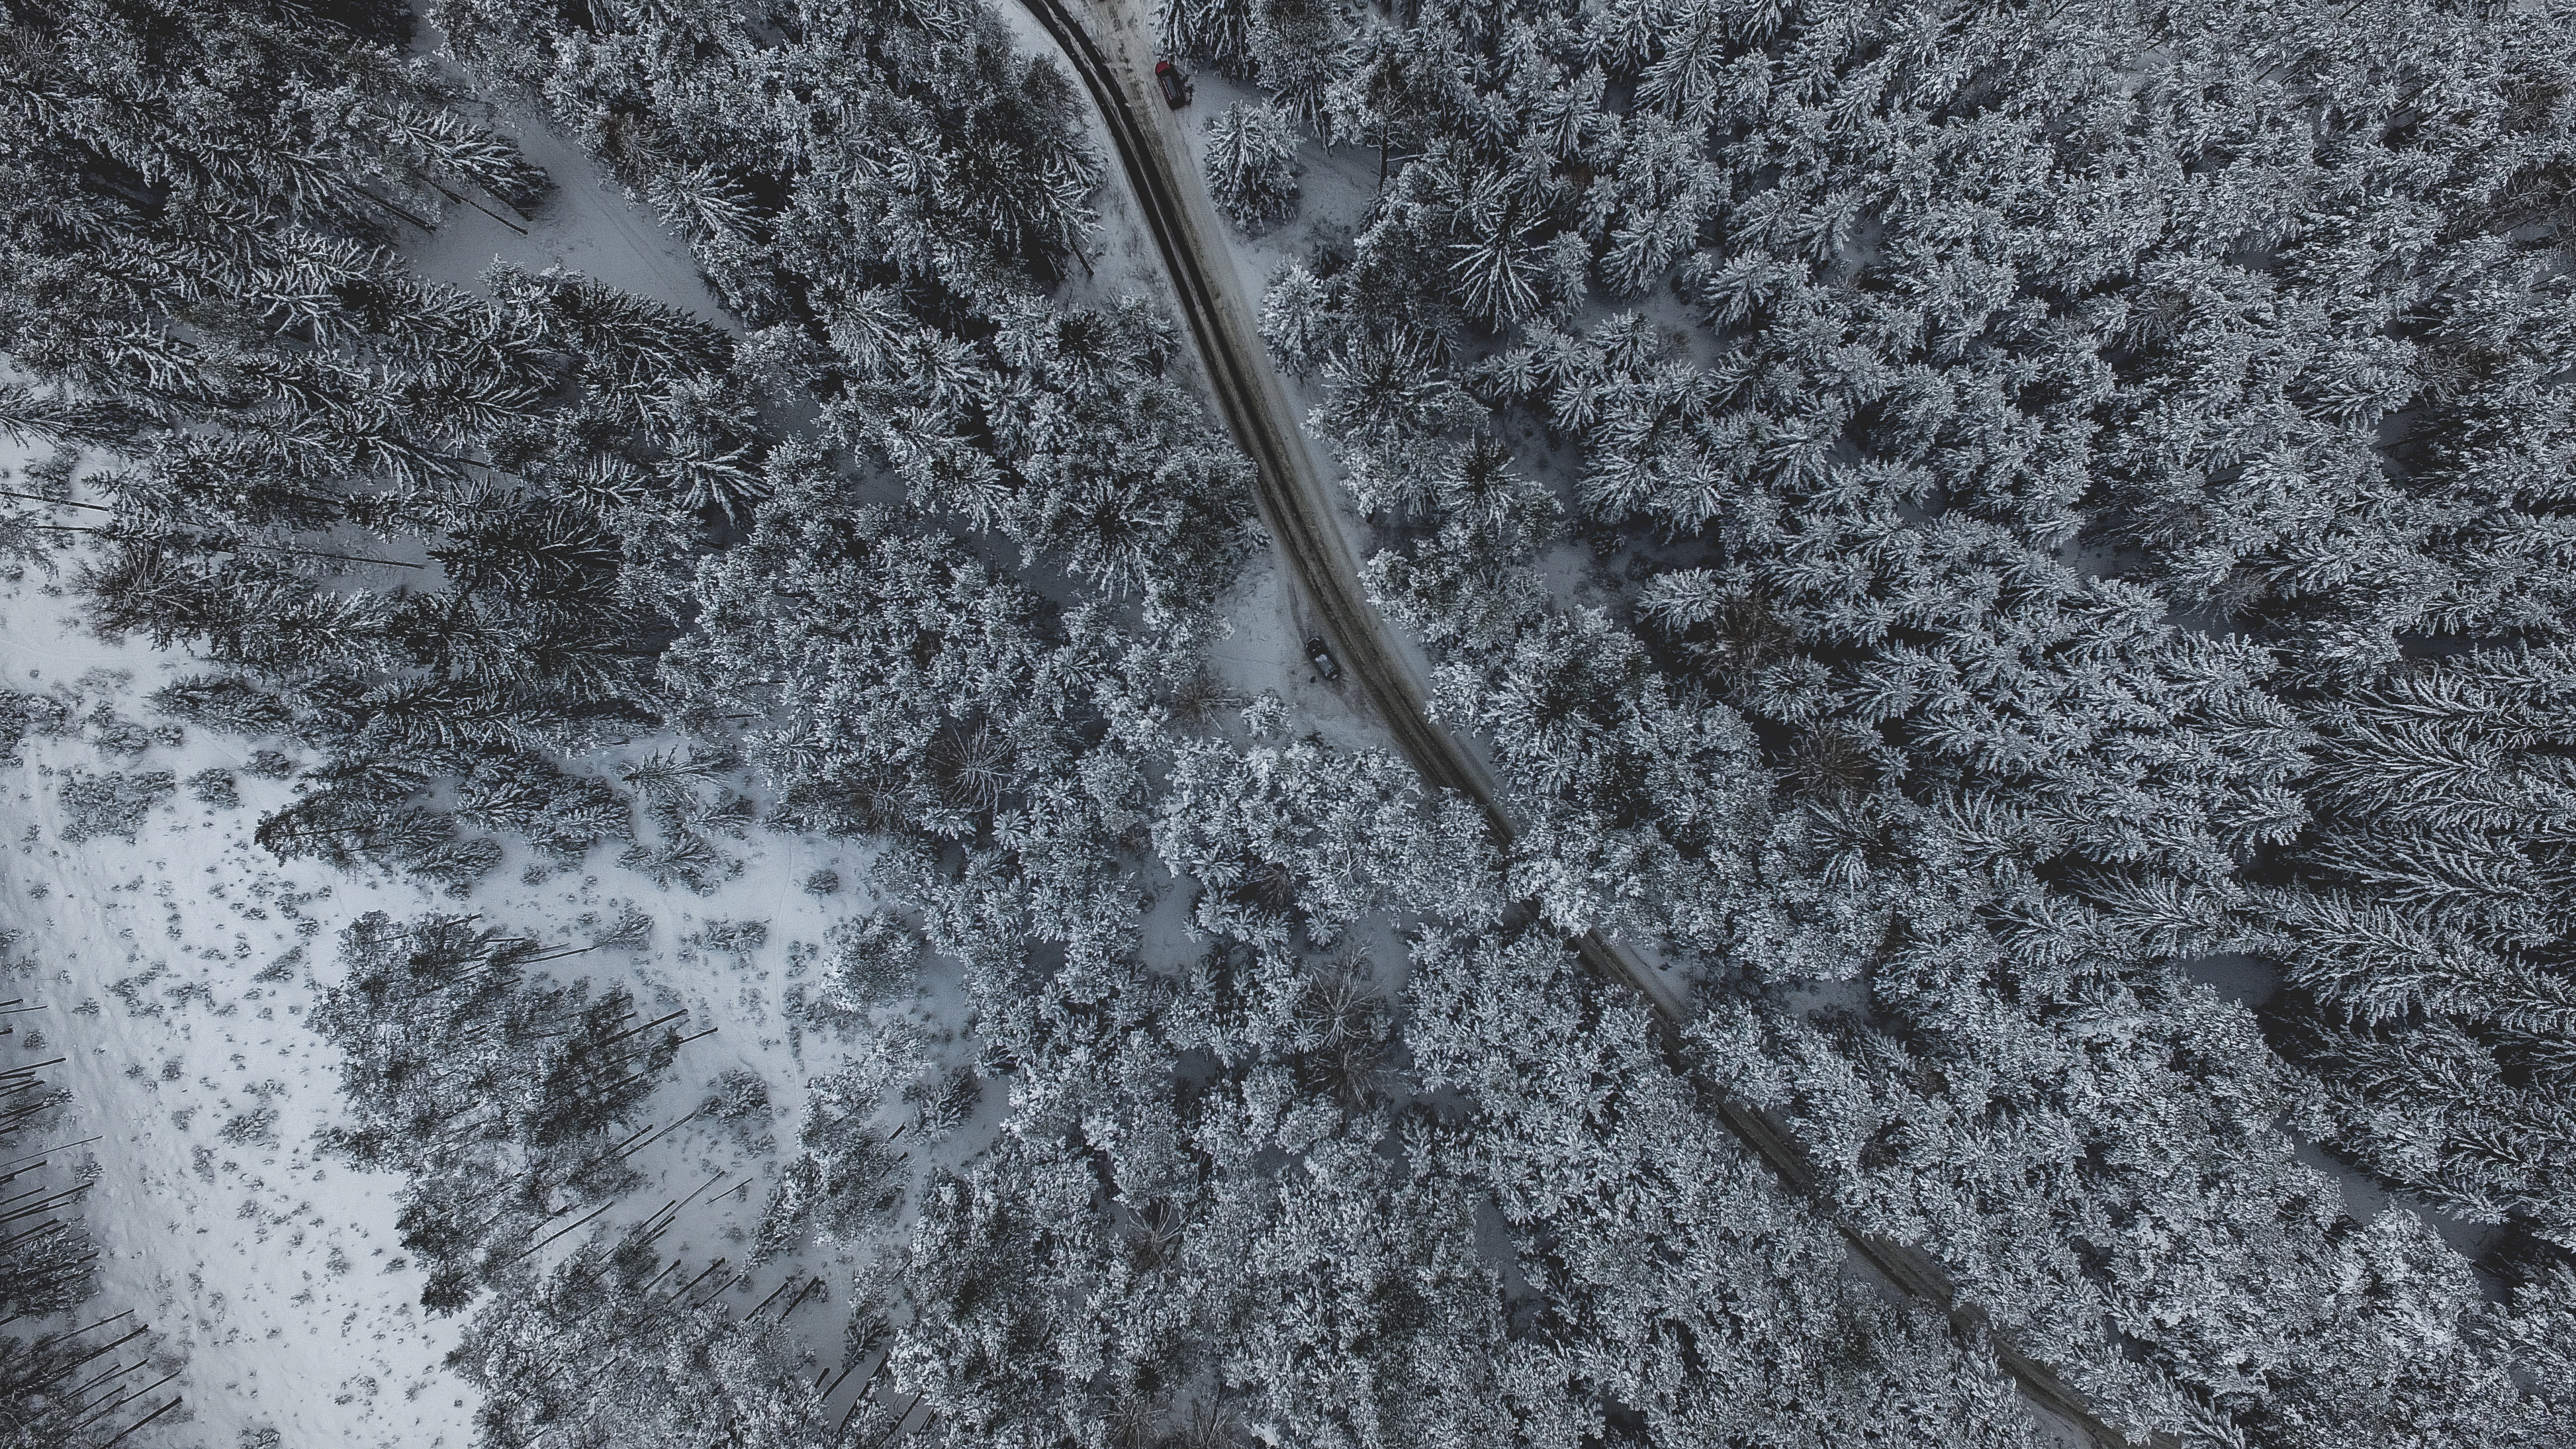
rock, snow, winter, texture, frost, asphalt, ice, weather, soil, material, geology, freezing, road surface, geological phenomenon, rain and snow mixed